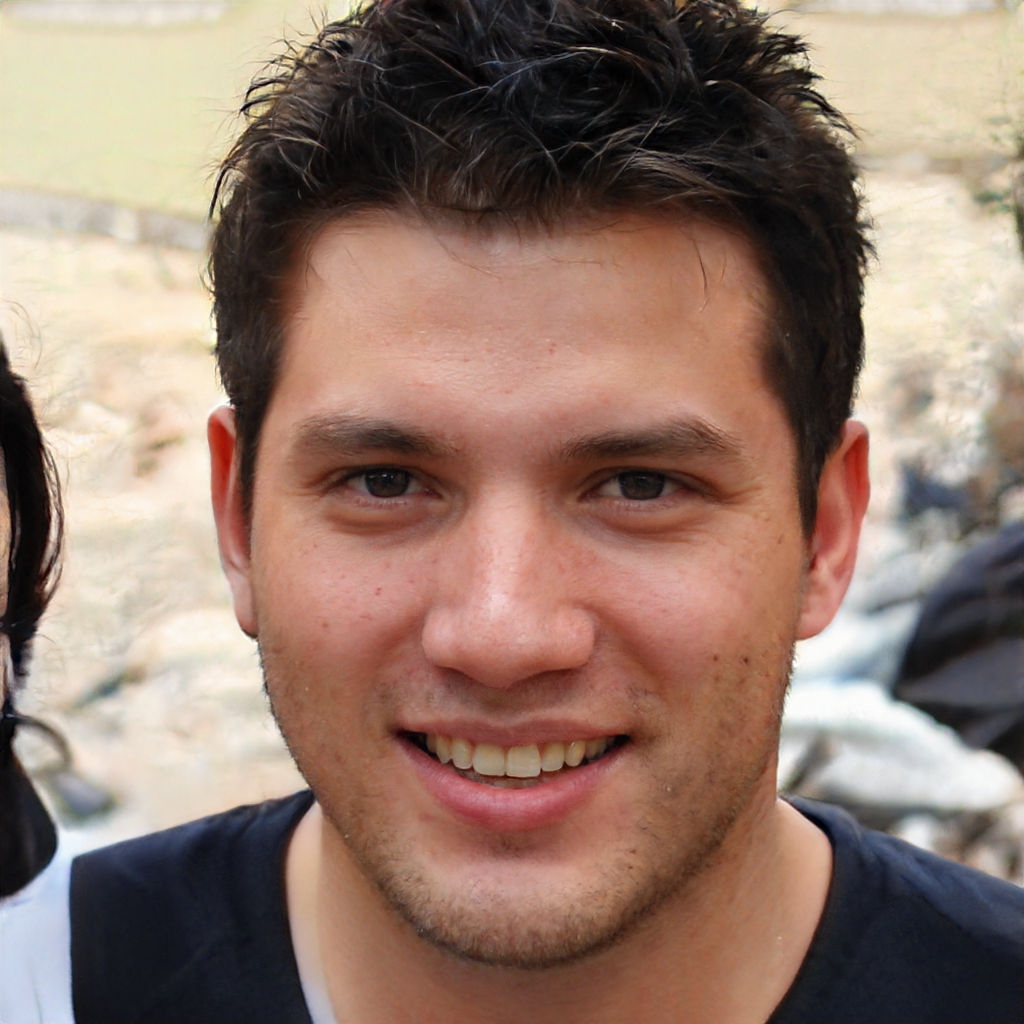
Gender: Male